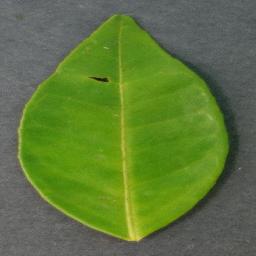
Label: Orange___Haunglongbing_(Citrus_greening)